Gastornis

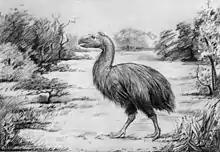
Life restoration of "G. steini" (now "G. giganteus") with outdated, ratite-like plumage, 1917

After the description of "Diatryma", most new European specimens were referred to this genus, instead of "Gastornis"; however, after the initial discovery of "Diatryma", researchers recognized the similarity between the two genera as early as 1884 when Elliott Coues placed "Diatryma gigantea" under the genus "Gastornis" as "G. giganteus", a synonymy agreed upon by the American Ornithologists' Union in 1886. Further meaningful comparisons between "Gastornis" and "Diatryma" were made more difficult by Lemoine's incorrect skeletal illustration, the composite nature of which was not discovered until the early 1980s. Following this, several authors began to recognize a greater degree of similarity between the European and North American birds, often placing both in the same order (†Gastornithiformes) or even family (†Gastornithidae). This newly-realized degree of similarity caused many scientists to, tentatively, accept the animals' synonymy pending a comprehensive review of the anatomy of both genera, in which "Gastornis" has the taxonomic priority. Some subsequent studies either continued to use the genus "Diatryma" or argued against the synonymy, since a detailed comparison of type specimens has not been done yet and notable differences can be found in the species originally assigned to "Diatryma" from the type species of "Gastornis".